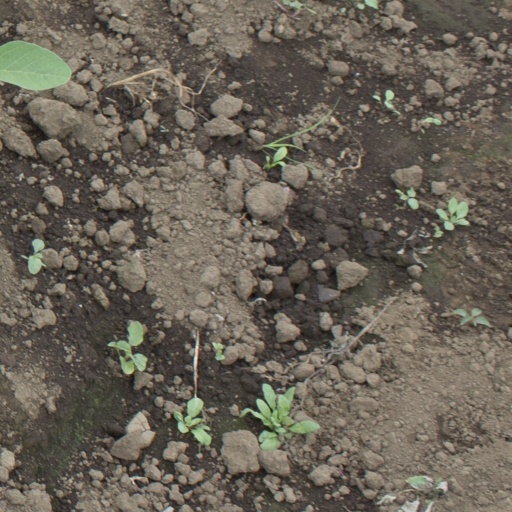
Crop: soybean